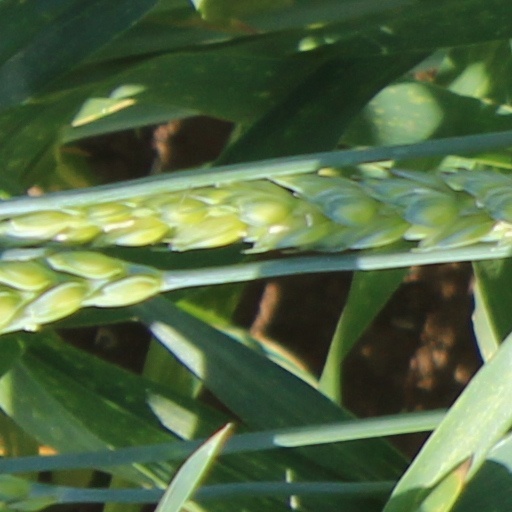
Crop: wheat